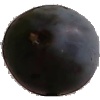
Label: Plum 3